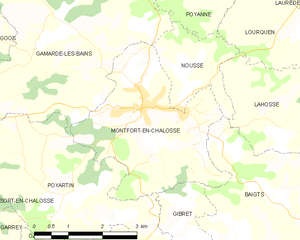
Montfort-en-Chalosse est une commune française située dans le département des Landes en région Nouvelle-Aquitaine.